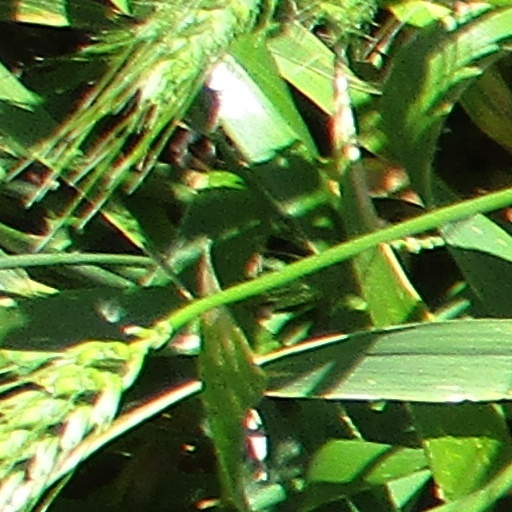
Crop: wheat